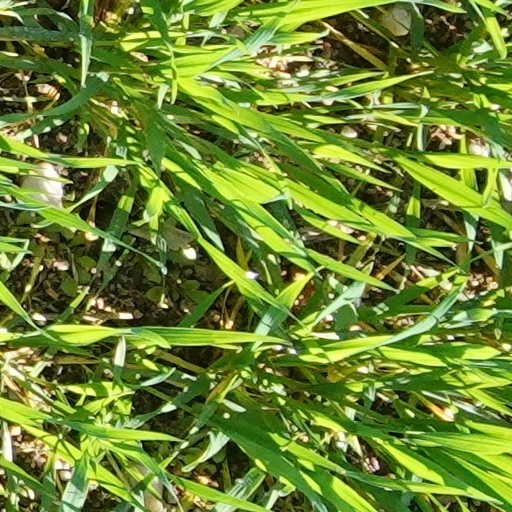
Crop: wheat